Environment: real
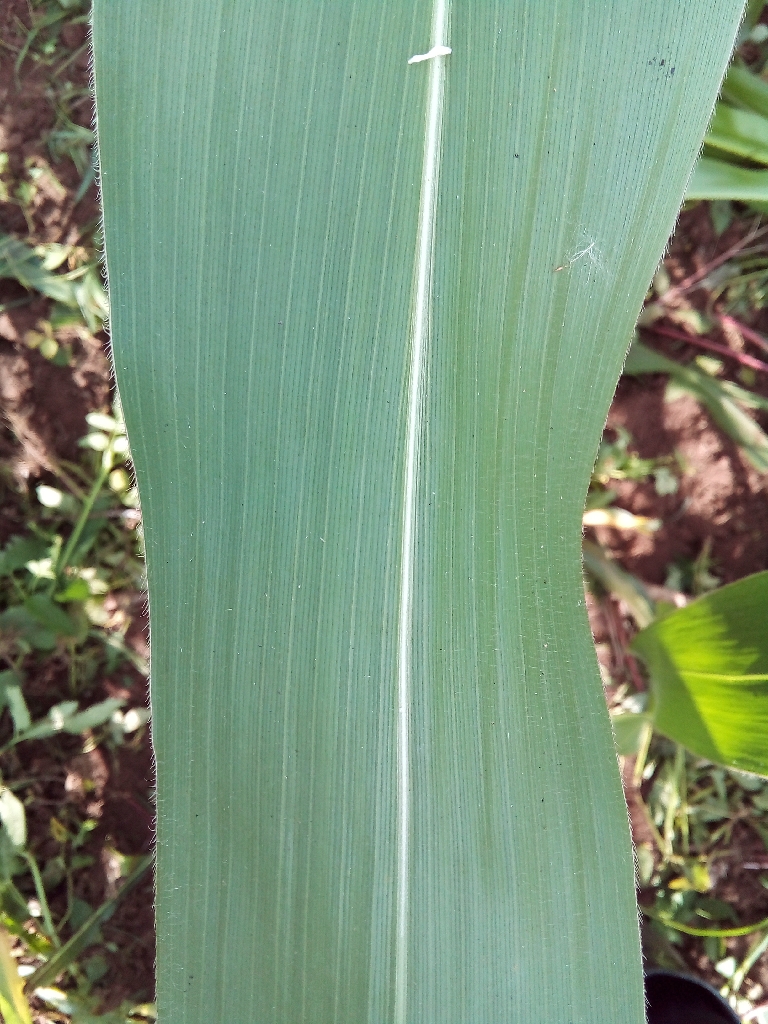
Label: healthy